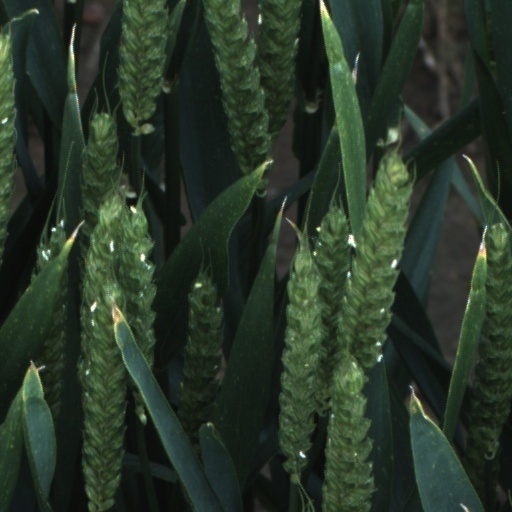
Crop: wheat